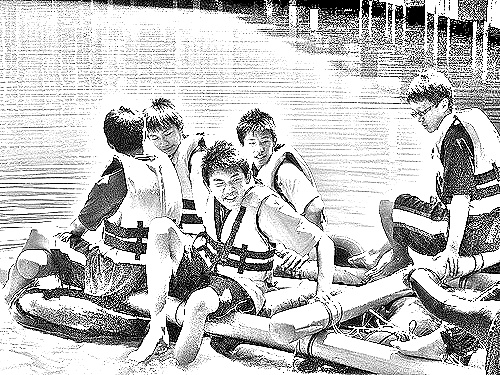
Portrait style: Sketch Portrait